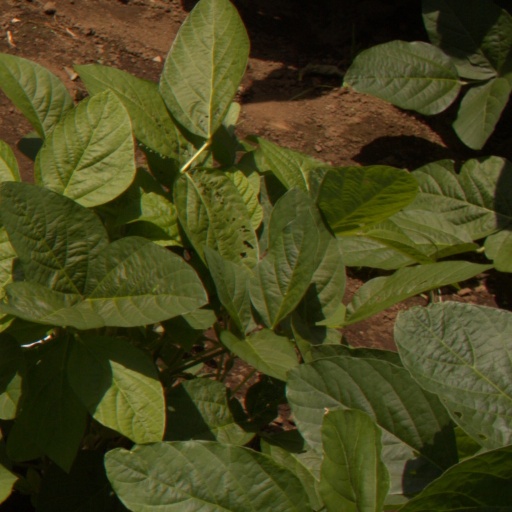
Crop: soybean